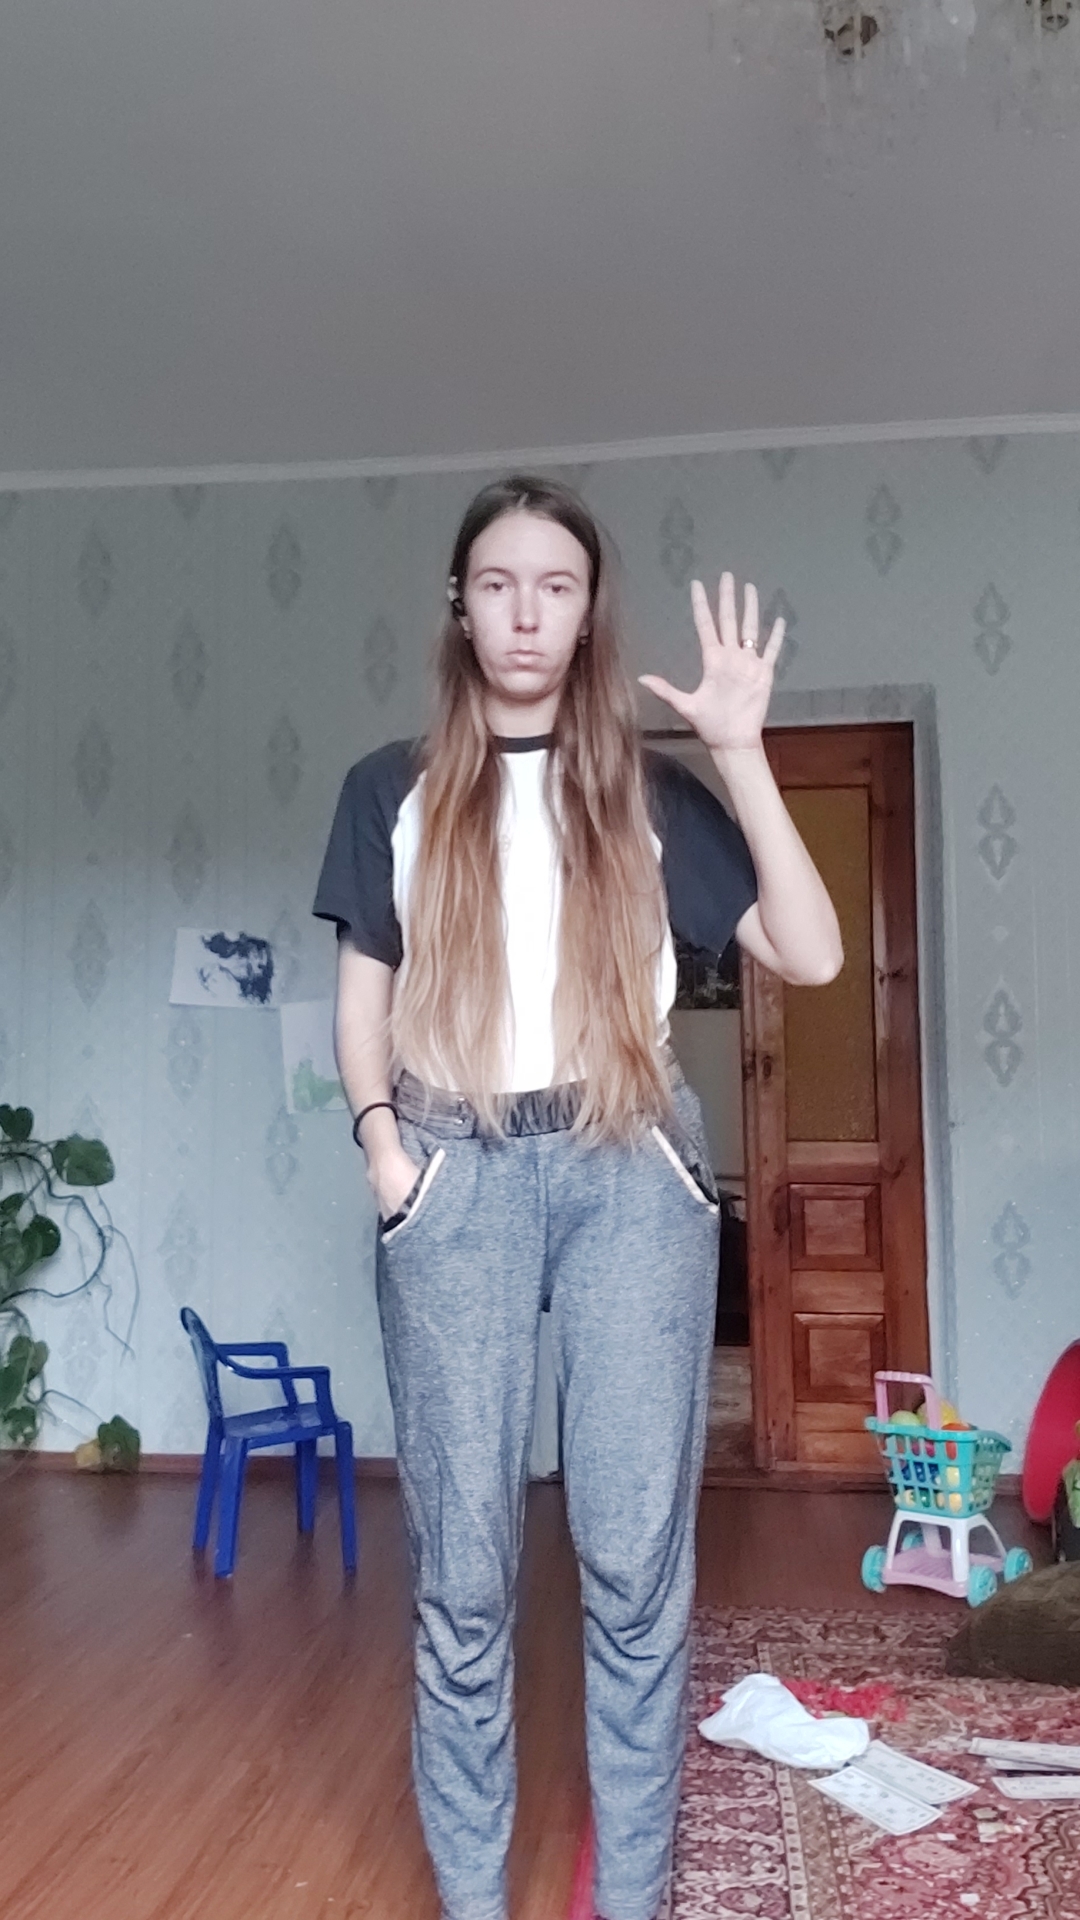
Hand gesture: palm